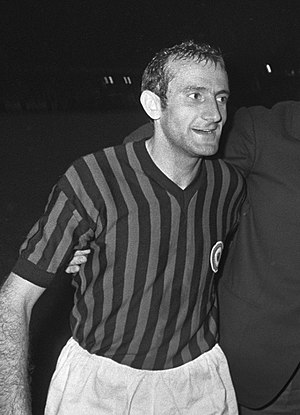
Giovanni Lodetti
Giovanni Lodetti er en italiensk tidligere fodboldspiller.